Chinese used vehicle exporting

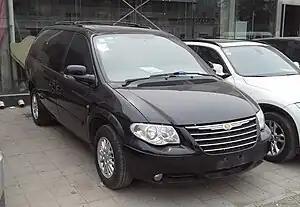
A Soueast Chrysler-made Chrysler Grand Voyager RS van in a used car market in Beijing in 2014.

The Automotive industry in China had contracted when vehicle sales declined with 28 million vehicles in 2018, which represented an annual drop of 2.76%. This was the first decline in the industry seen since 1990 due to falling sales and the effects of the China–United States trade war with US$200 billion raised on Chinese-made products.